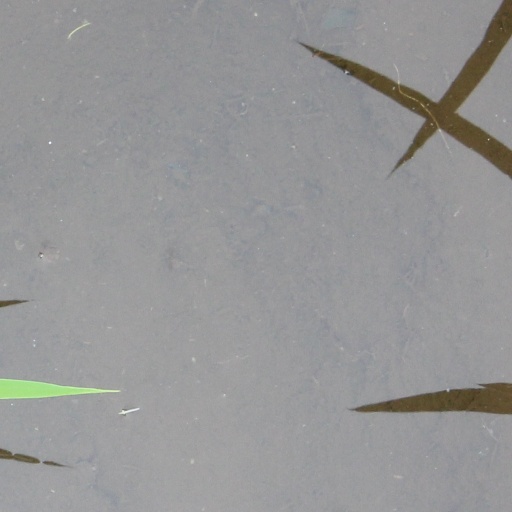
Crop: rice